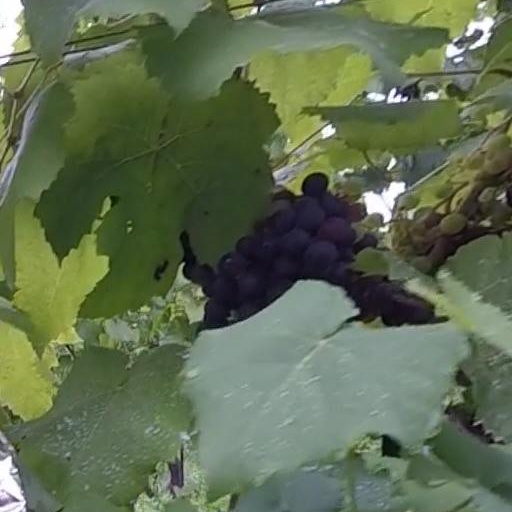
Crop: grape